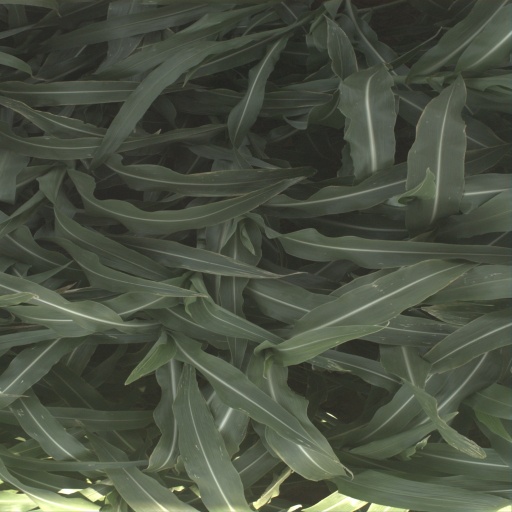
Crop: sorghum